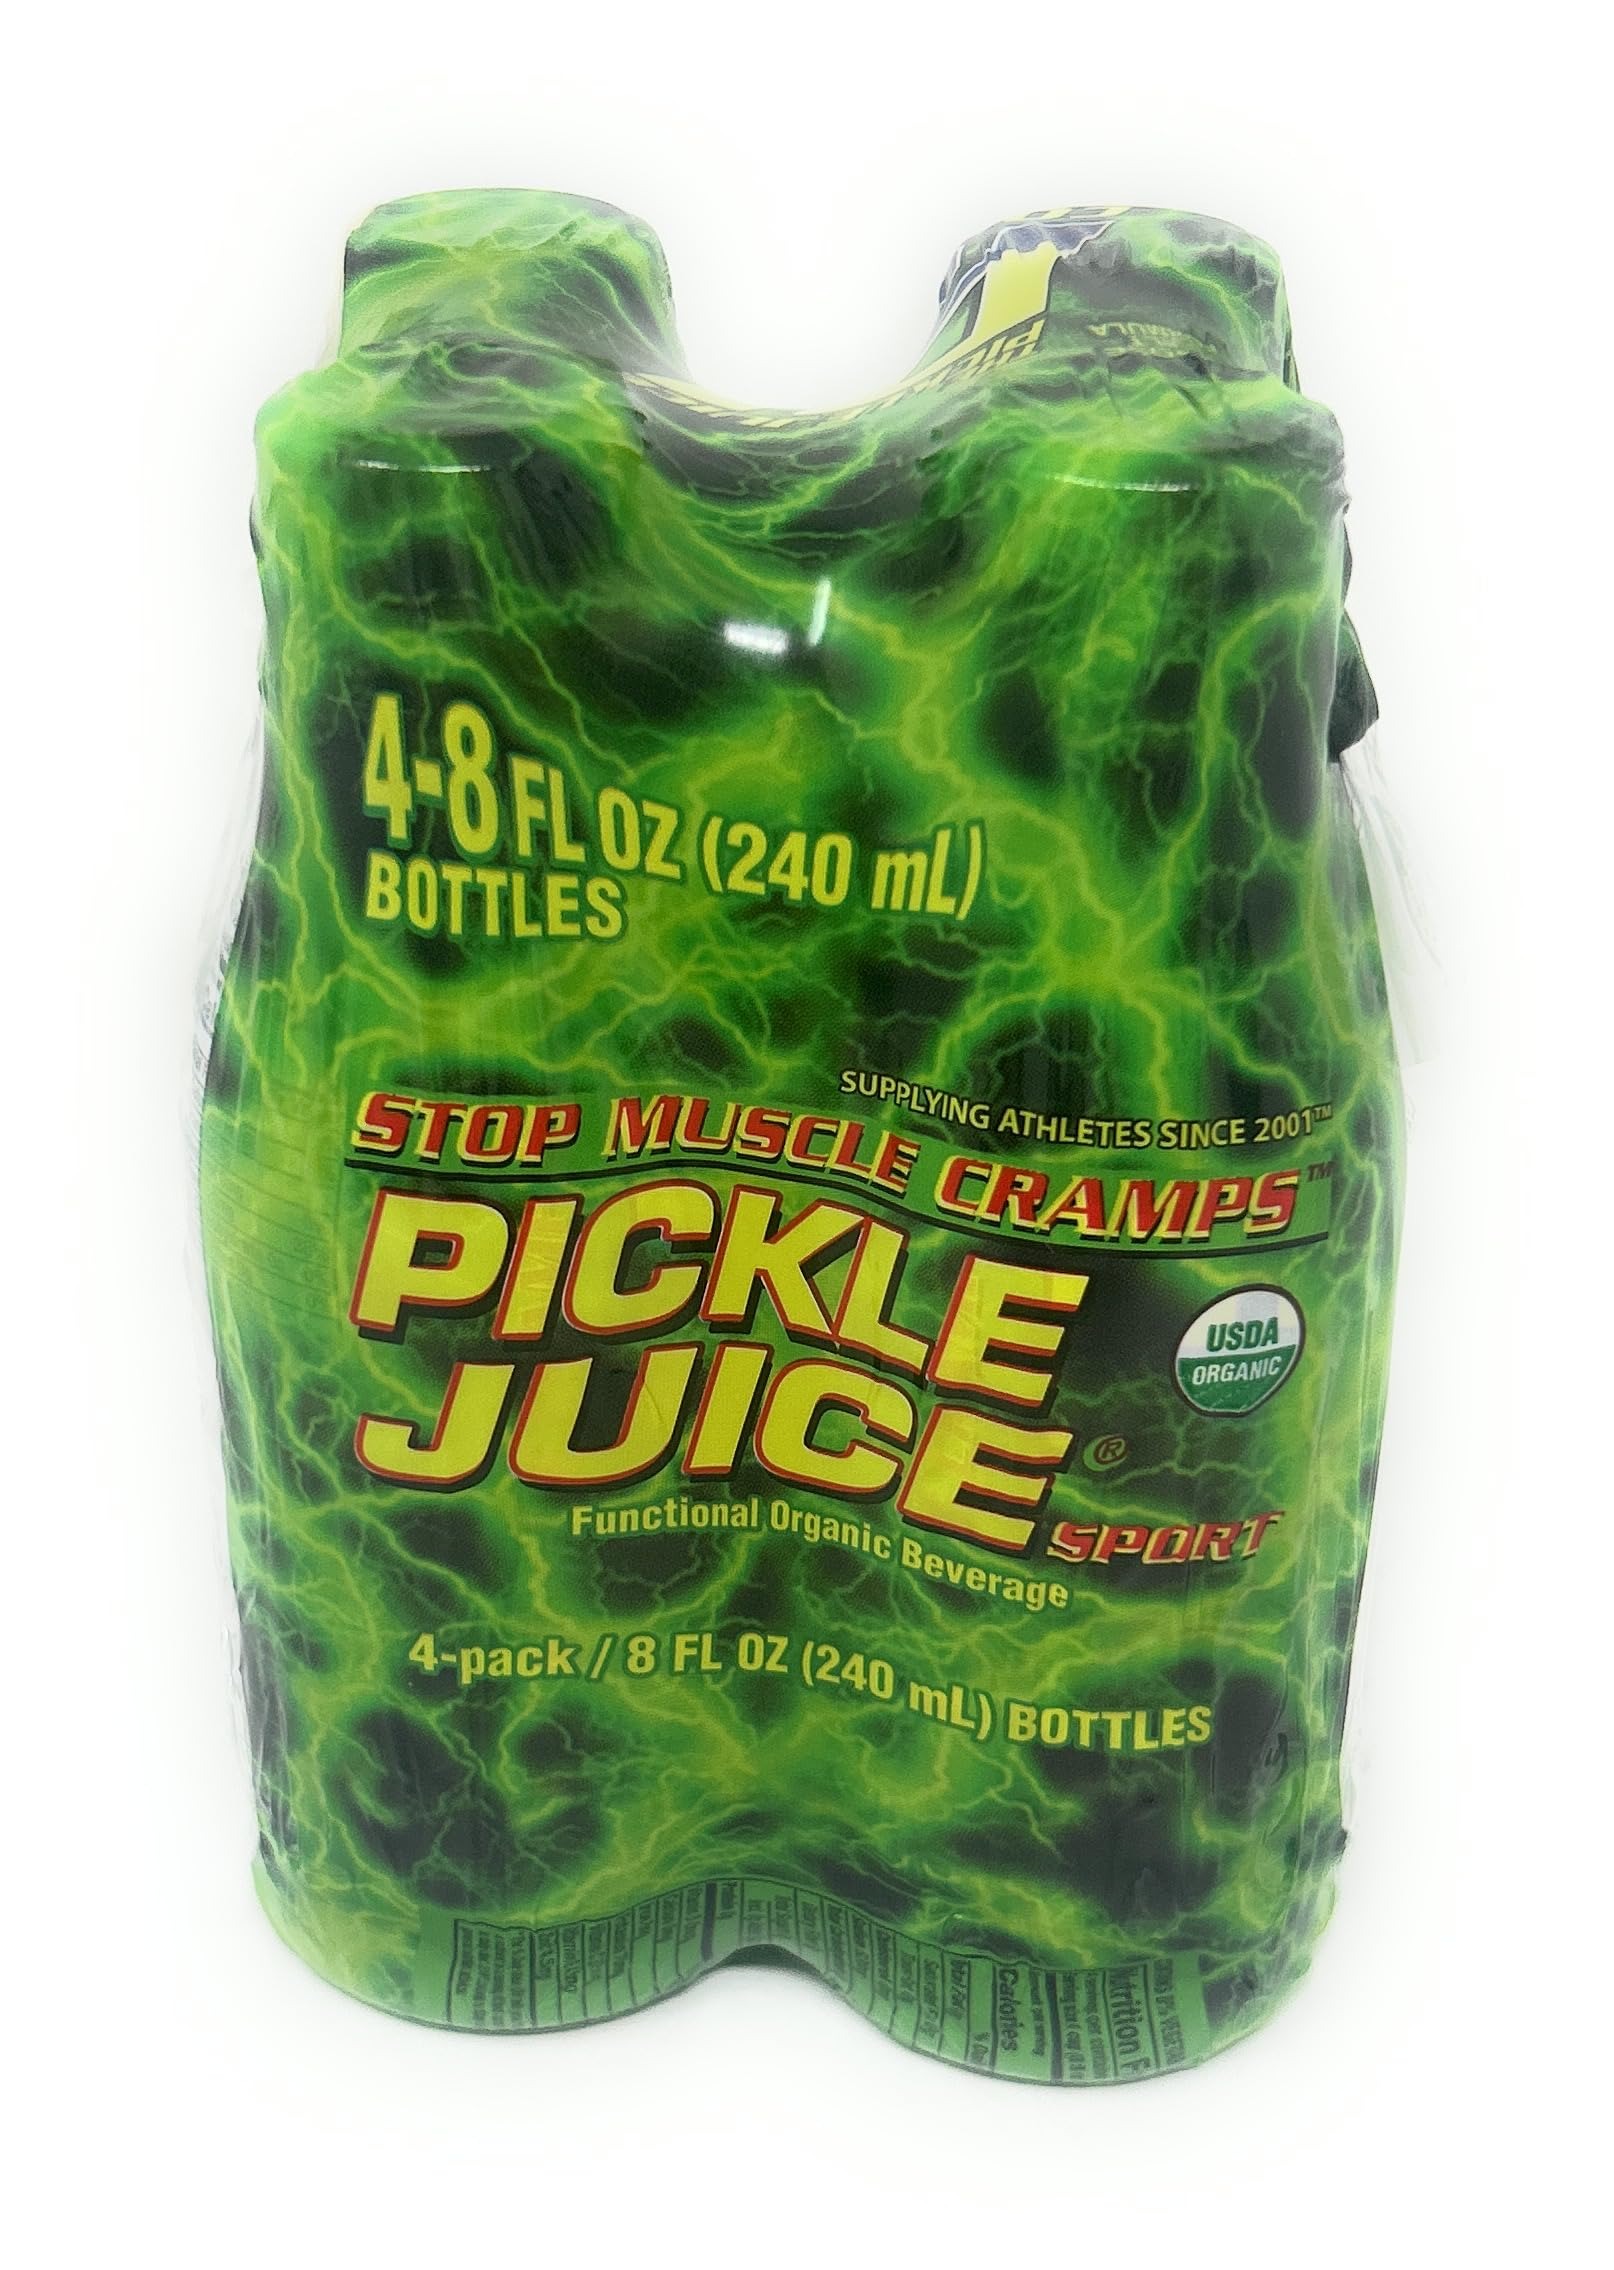
Item Name: Organic Pickle Juice Liquid Sport Drinks, Stops Cramps, 8 oz bottles - 4 count
Bullet Point 1: Includes FOUR 8oz bottles
Bullet Point 2: Sugar free, gluten free, and caffeine free
Bullet Point 3: Refrigerate after opening
Product Description: Stops and prevents leg cramps with 10X electrolytes of common sports drinks. Shake well & drink prior to or during exercise to prevent muscle cramps or at the onset to stop exercise induced or nighttime cramps. This is a non-perishable food/beverage item.
Value: 8.0
Unit: Fl Oz

Price: 10.09